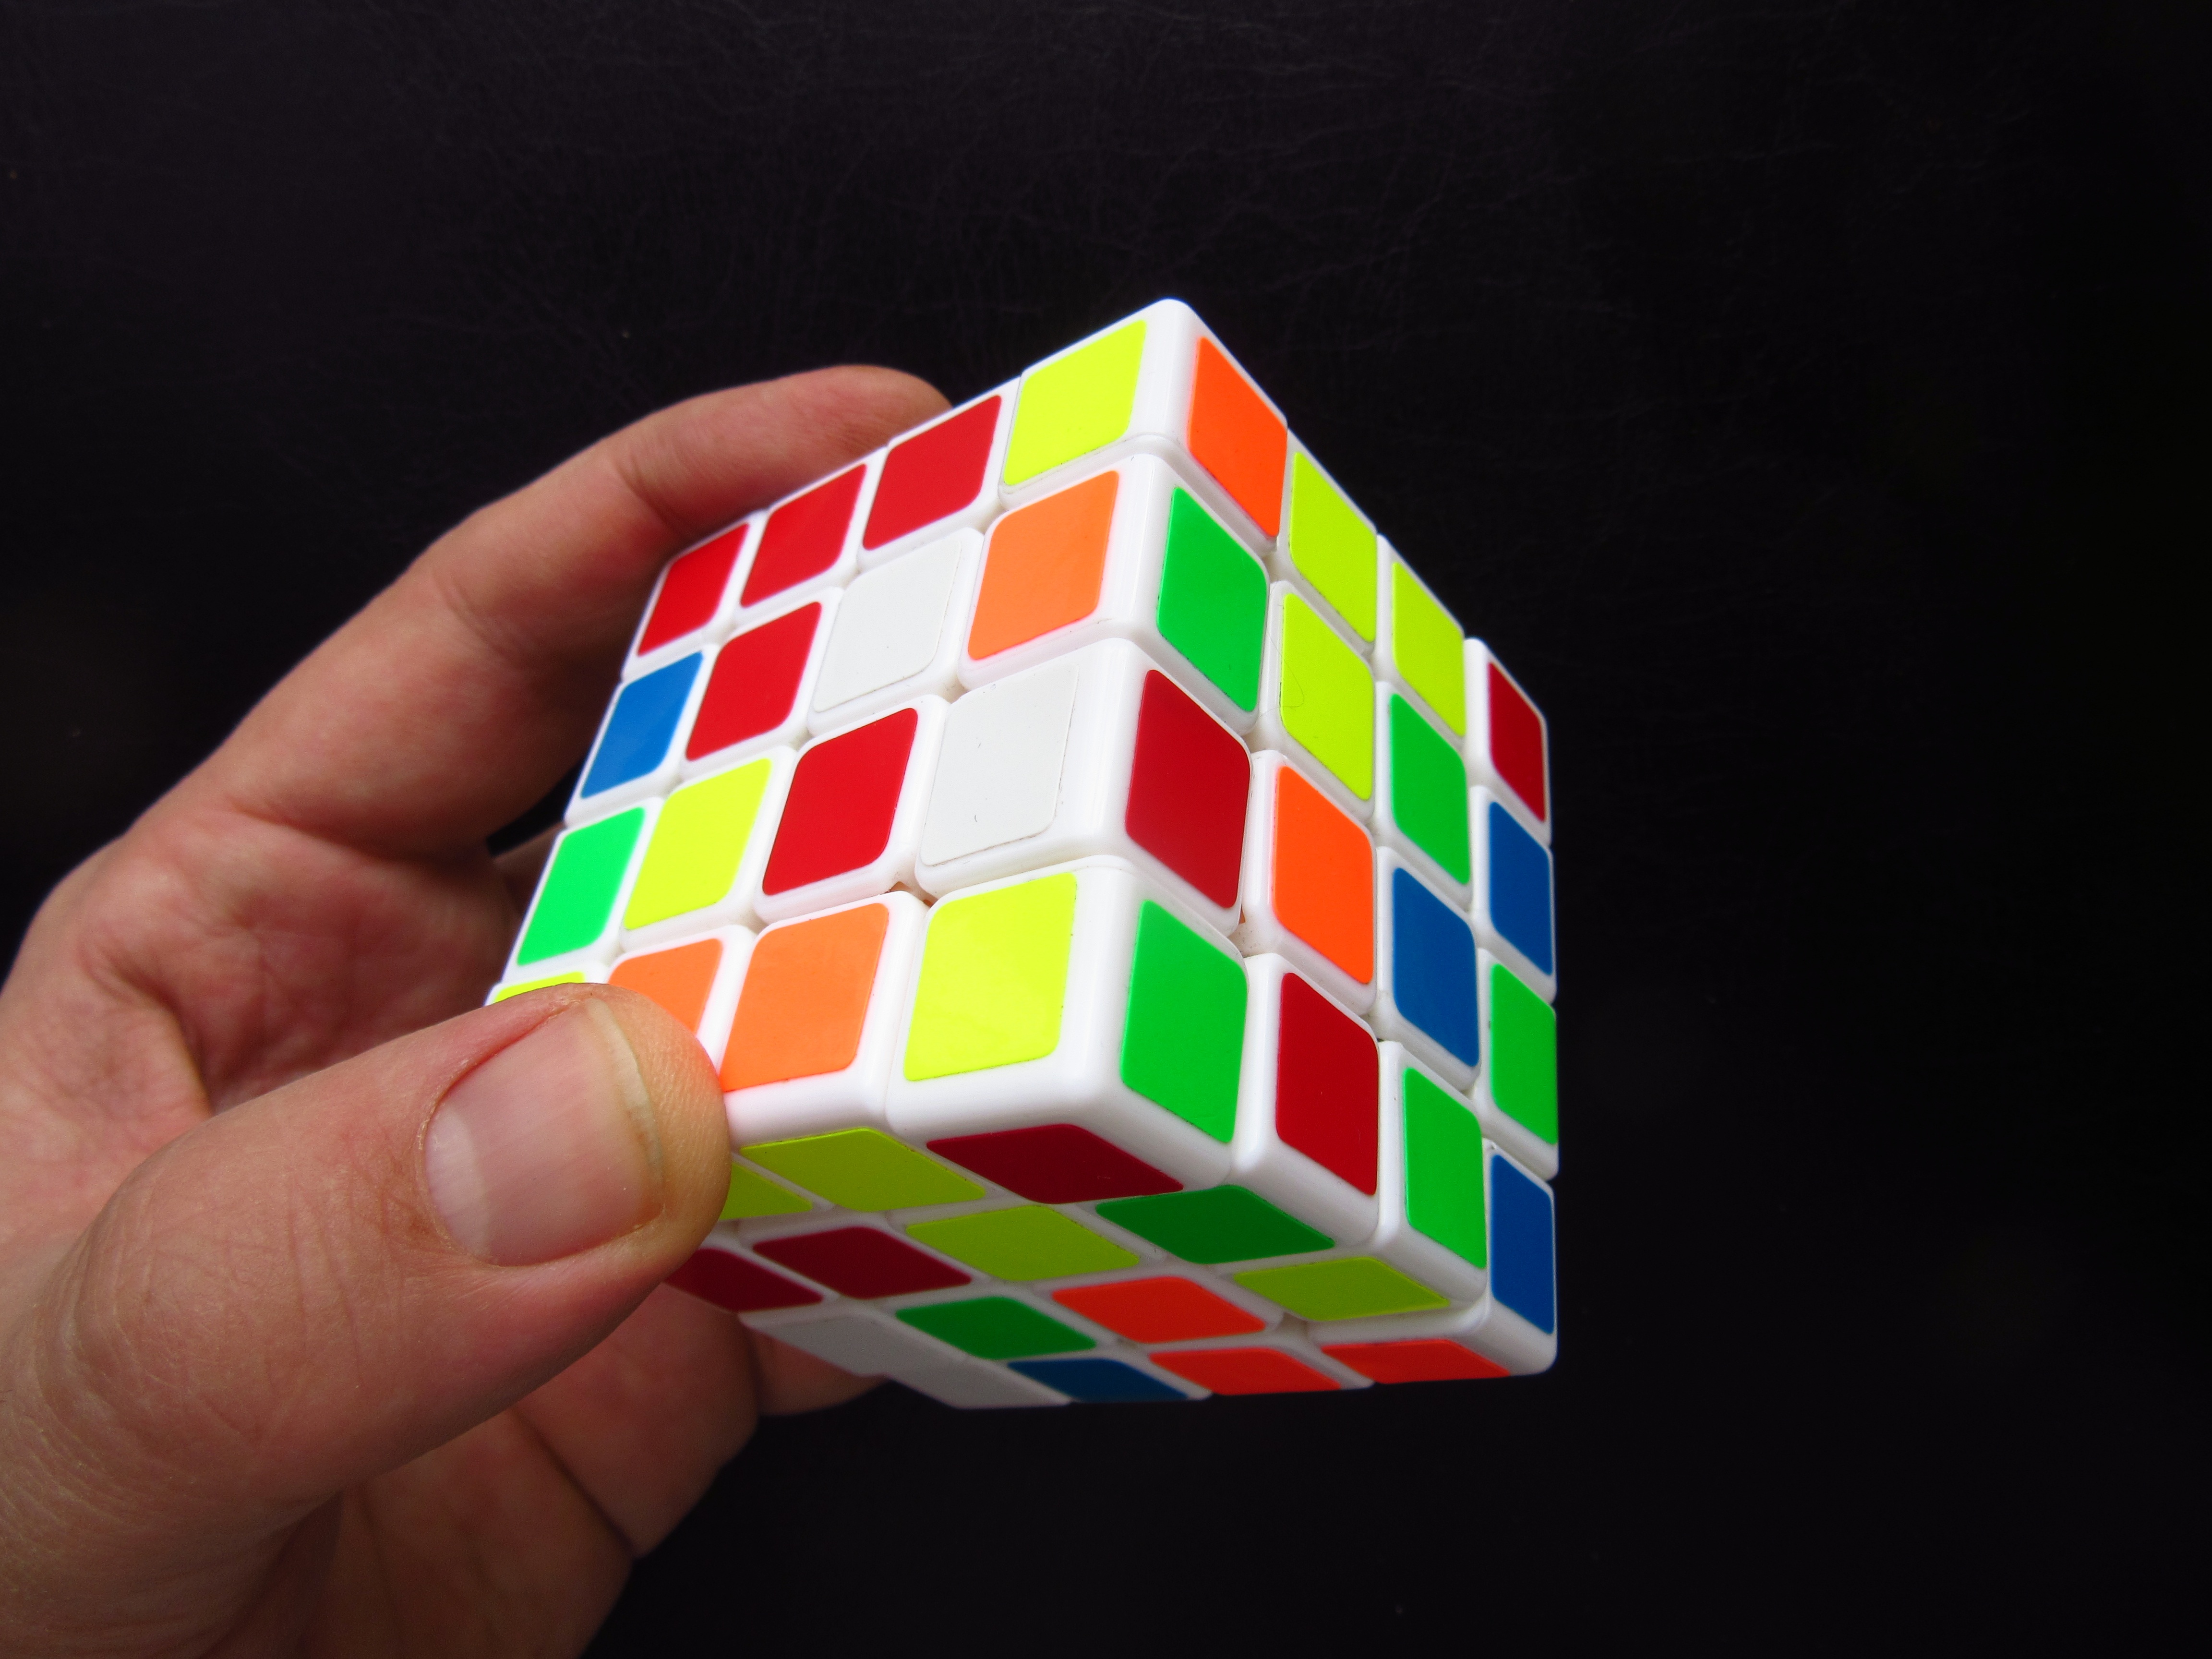
hand, colorful, toy, toys, four, cube, puzzle, patience, shape, difficult, rubik's cube, magic cube, mechanical puzzle, denksport